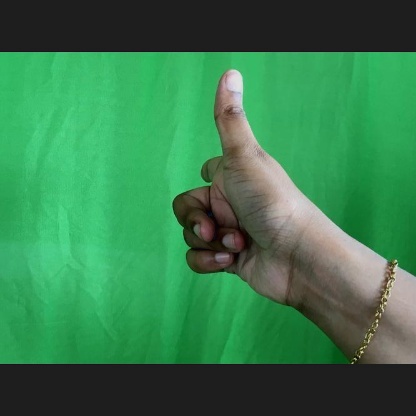
Mudra: Chandrakala